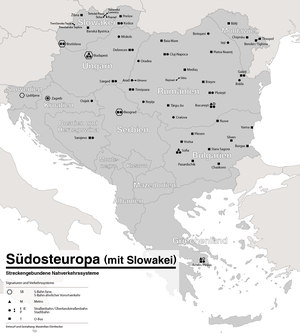
Carte des réseaux de transports en commun d'Europe du Sud-Est et de la Slovaquie avec systèmes RER, tram-train, métro, métro léger, tramway ou trolleybus (Août 2011)
La Roumanie est un État d'Europe de l'Est, le septième pays le plus peuplé de l'Union européenne et le neuvième par sa superficie. La géographie du pays est structurée par les Carpates, le Danube et le littoral de la mer Noire. Située aux confins de l'Europe du Sud-Est et de l'Europe centrale et orientale, la Roumanie a comme pays frontaliers la Hongrie, l'Ukraine, la Moldavie, la Bulgarie et la Serbie.
La liste des tramways du monde est une liste des réseaux de tramways.
Le réseau de transport en Bulgarie constitue l'ensemble des infrastructures routières, ferroviaires, aériennes et maritimes en présence sur le territoire de le République de Bulgarie. La Bulgarie est traversée par cinq axes routiers d'importance mondiale, le Corridor IV, le Corridor VIII, le Corridor IX, le Corridor X et le Corridor VII, dont deux relient les réseaux routiers de l'Europe et d'Asie.